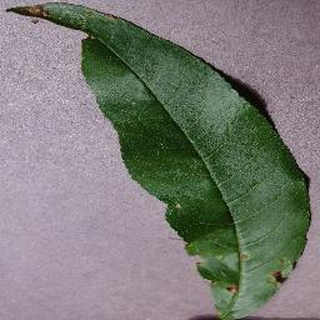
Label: peach_bacterial_spot